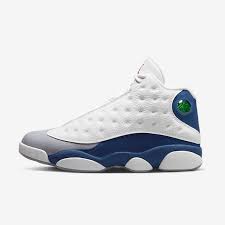
Label: Sneaker